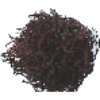
Label: Rambutan 1